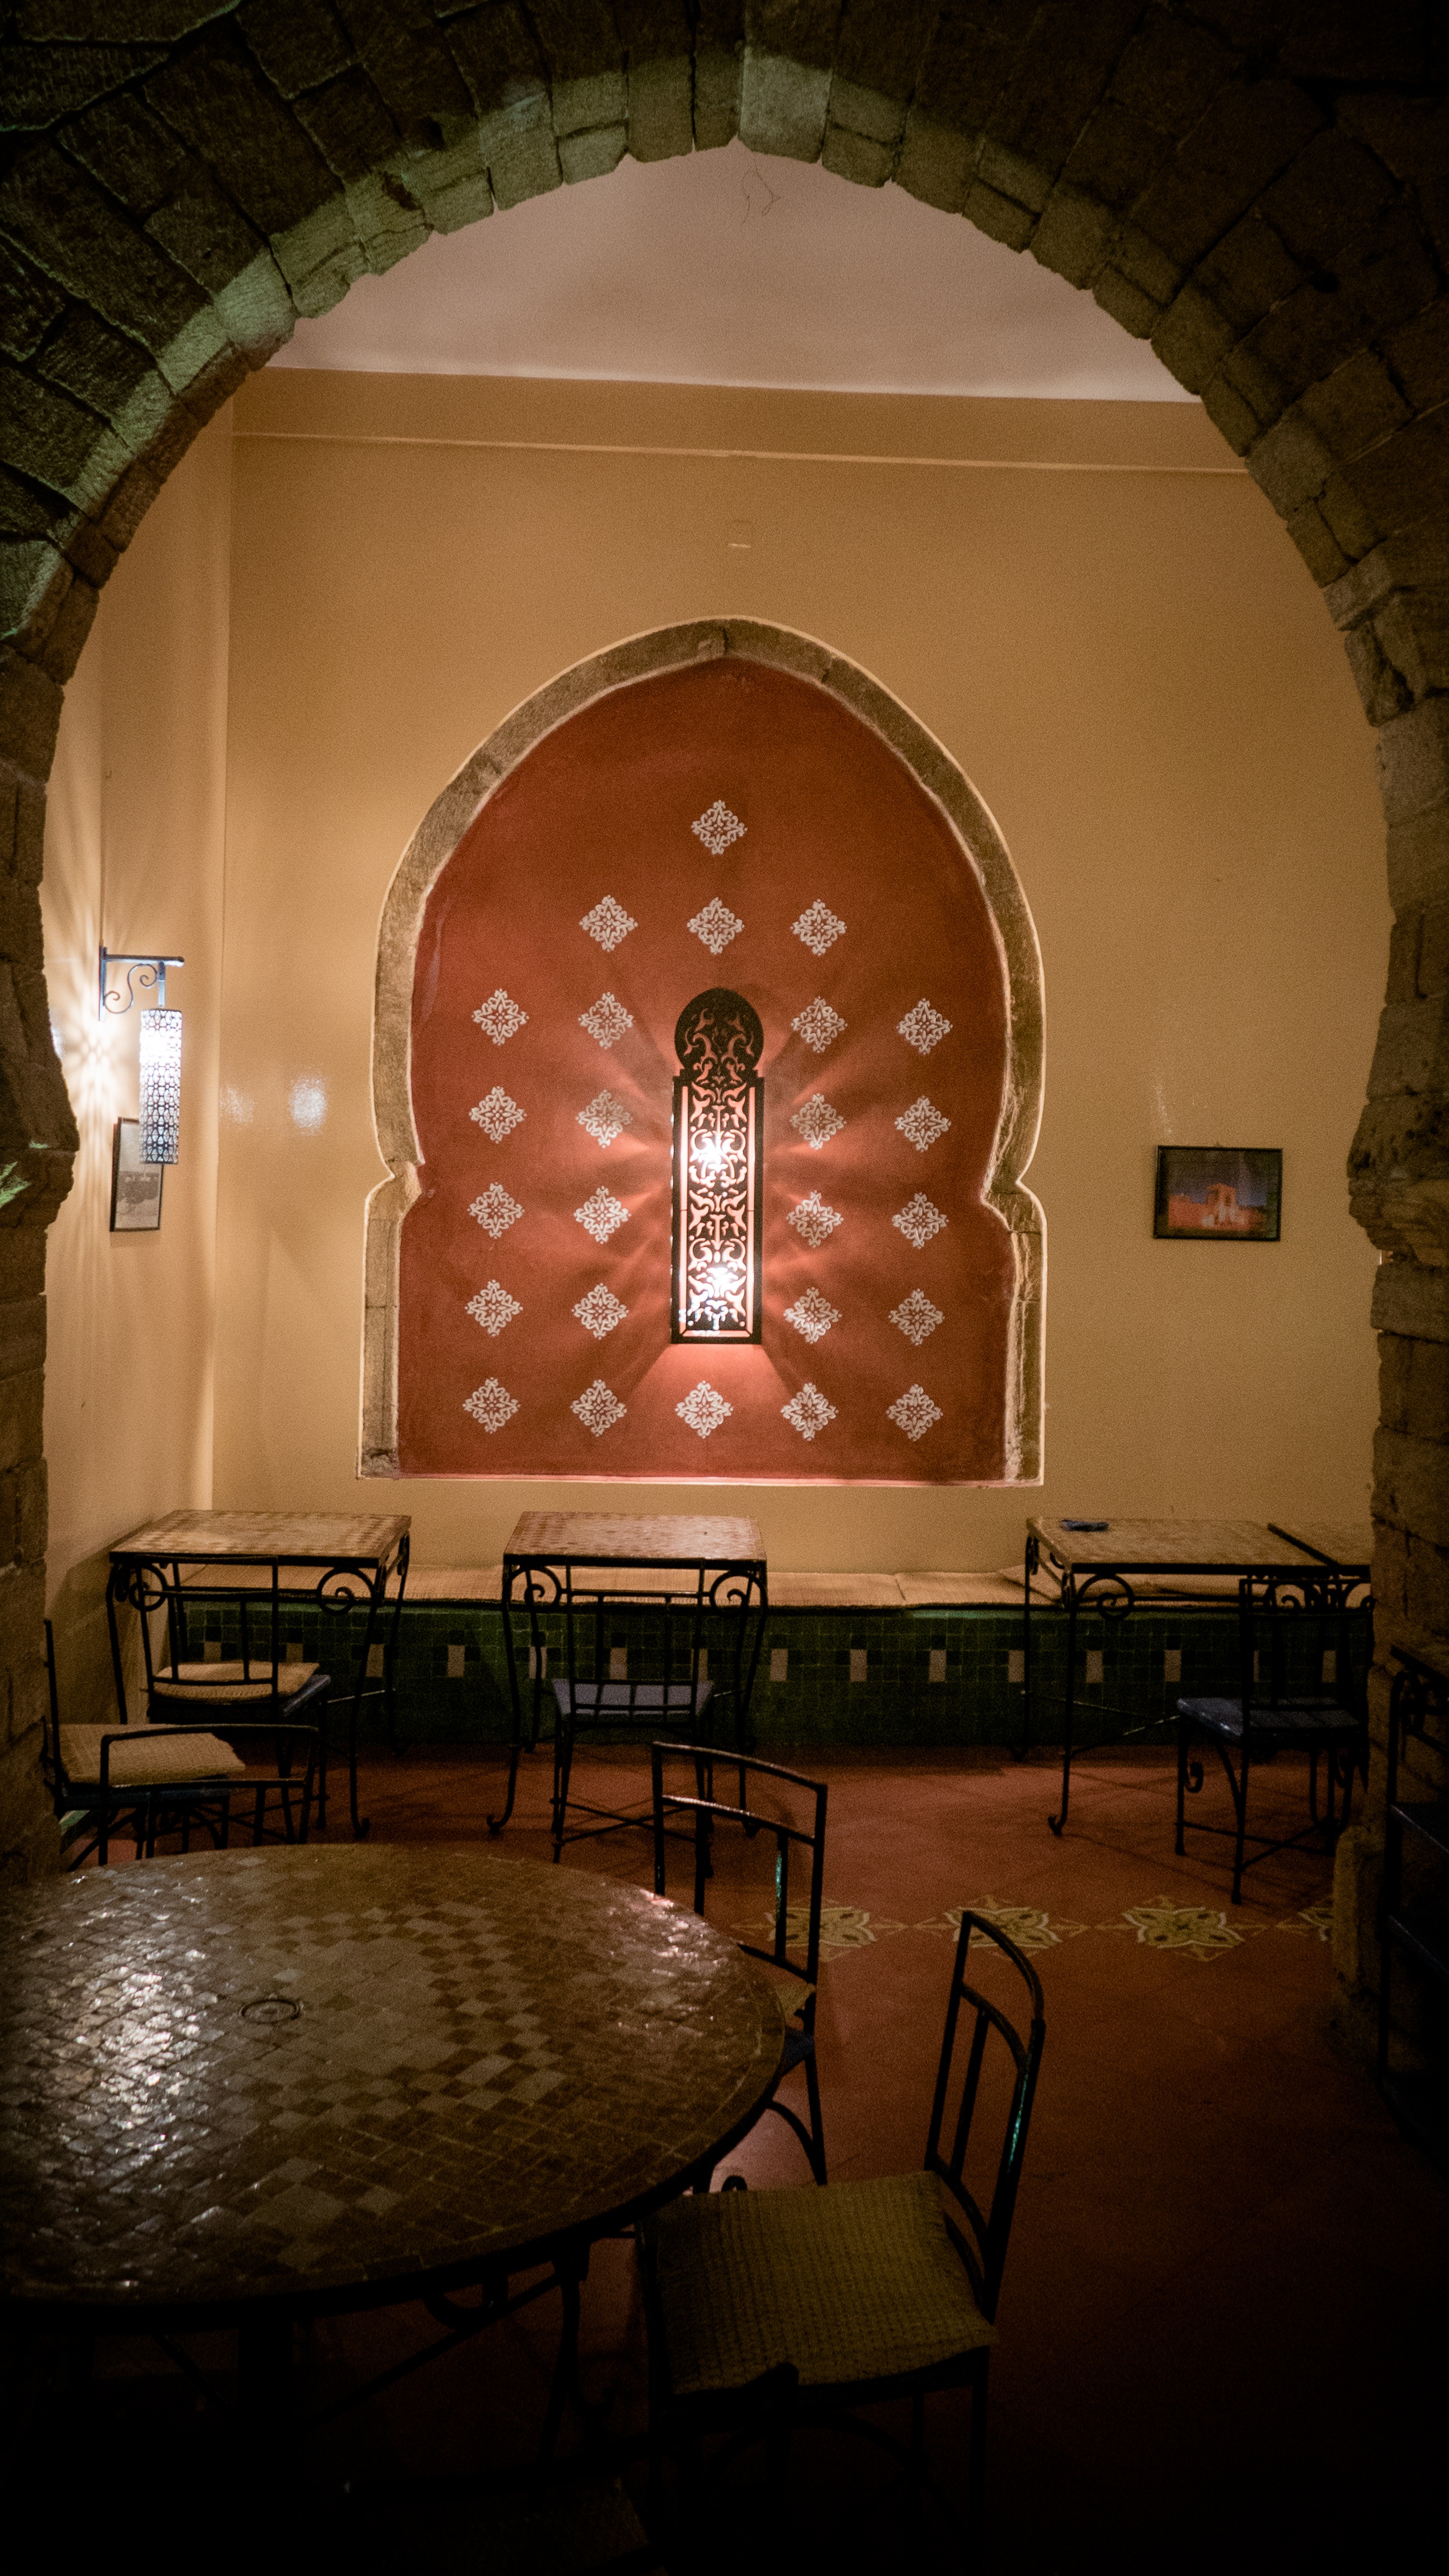
light, building, restaurant, old, wall, decoration, space, chapel, furniture, lighting, interior design, sit, theatre, chairs, morocco, tourist attraction, moroccan, arabic, niche, wall painting, casablanca, wall decoration, dining tables, moorish, wall arch, light decoration, seating area, plays of light, lasquala, man made object, ancient history